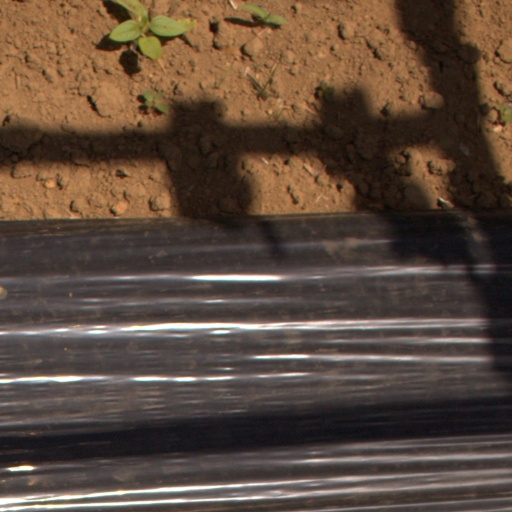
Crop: Jerusalem artichoke